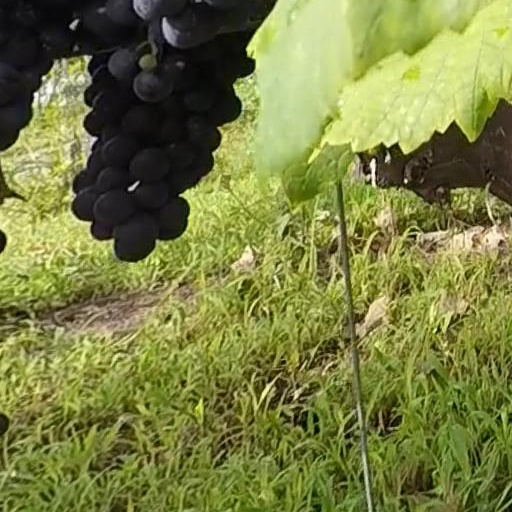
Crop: grape